Finnish tribes

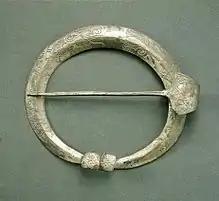
Typical brooch of Finns proper found at Sortavala. It is dated to the 12th–14th centuries.

In 1548, Mikael Agricola mentions in his New Testament that Finnish tribes are Finns, Tavastians and Karelians. The same division can also be seen in typical brooches that women wore in the 12th to 14th centuries. However, the metal culture, especially jewelry and weapons, had already evolved into distinctive and peculiar in the end of the Merovingian period in the 8th century in the area of contemporary Finland. The intention of this evolution was possibly to express specifically "Finnish" identity which was born from the image of common origin and mutual similarity.